Day of Rage (Bahrain)

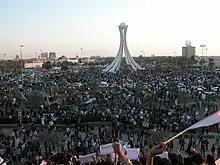
Protesters occupying Pearl Roundabout following the funeral procession for Ali Mushaima.

The following day another man, Fadhel Al-Matrook, was killed by police during the funeral of Mushaima. Protesters then marched and occupied the Pearl Roundabout without police interference. Thousands continued camping at the site for another day. On 17 February, in what became known as Bloody Thursday, authorities launched a pre-dawn raid and cleared the site, killing four protesters and injuring hundreds. Protesters took refuge in Salmaniya Medical Complex where many of them demanded the fall of the regime. Defying the government ban on gatherings, on the evening of 18 February, hundreds of protesters marched toward the Pearl Roundabout, now under the control of the army. When protesters neared the site, the army opened fire, killing Abdulredha Buhmaid and injuring dozens of others.